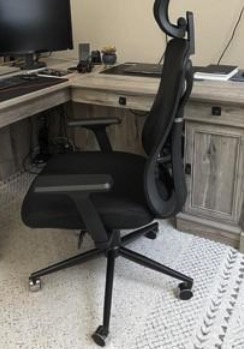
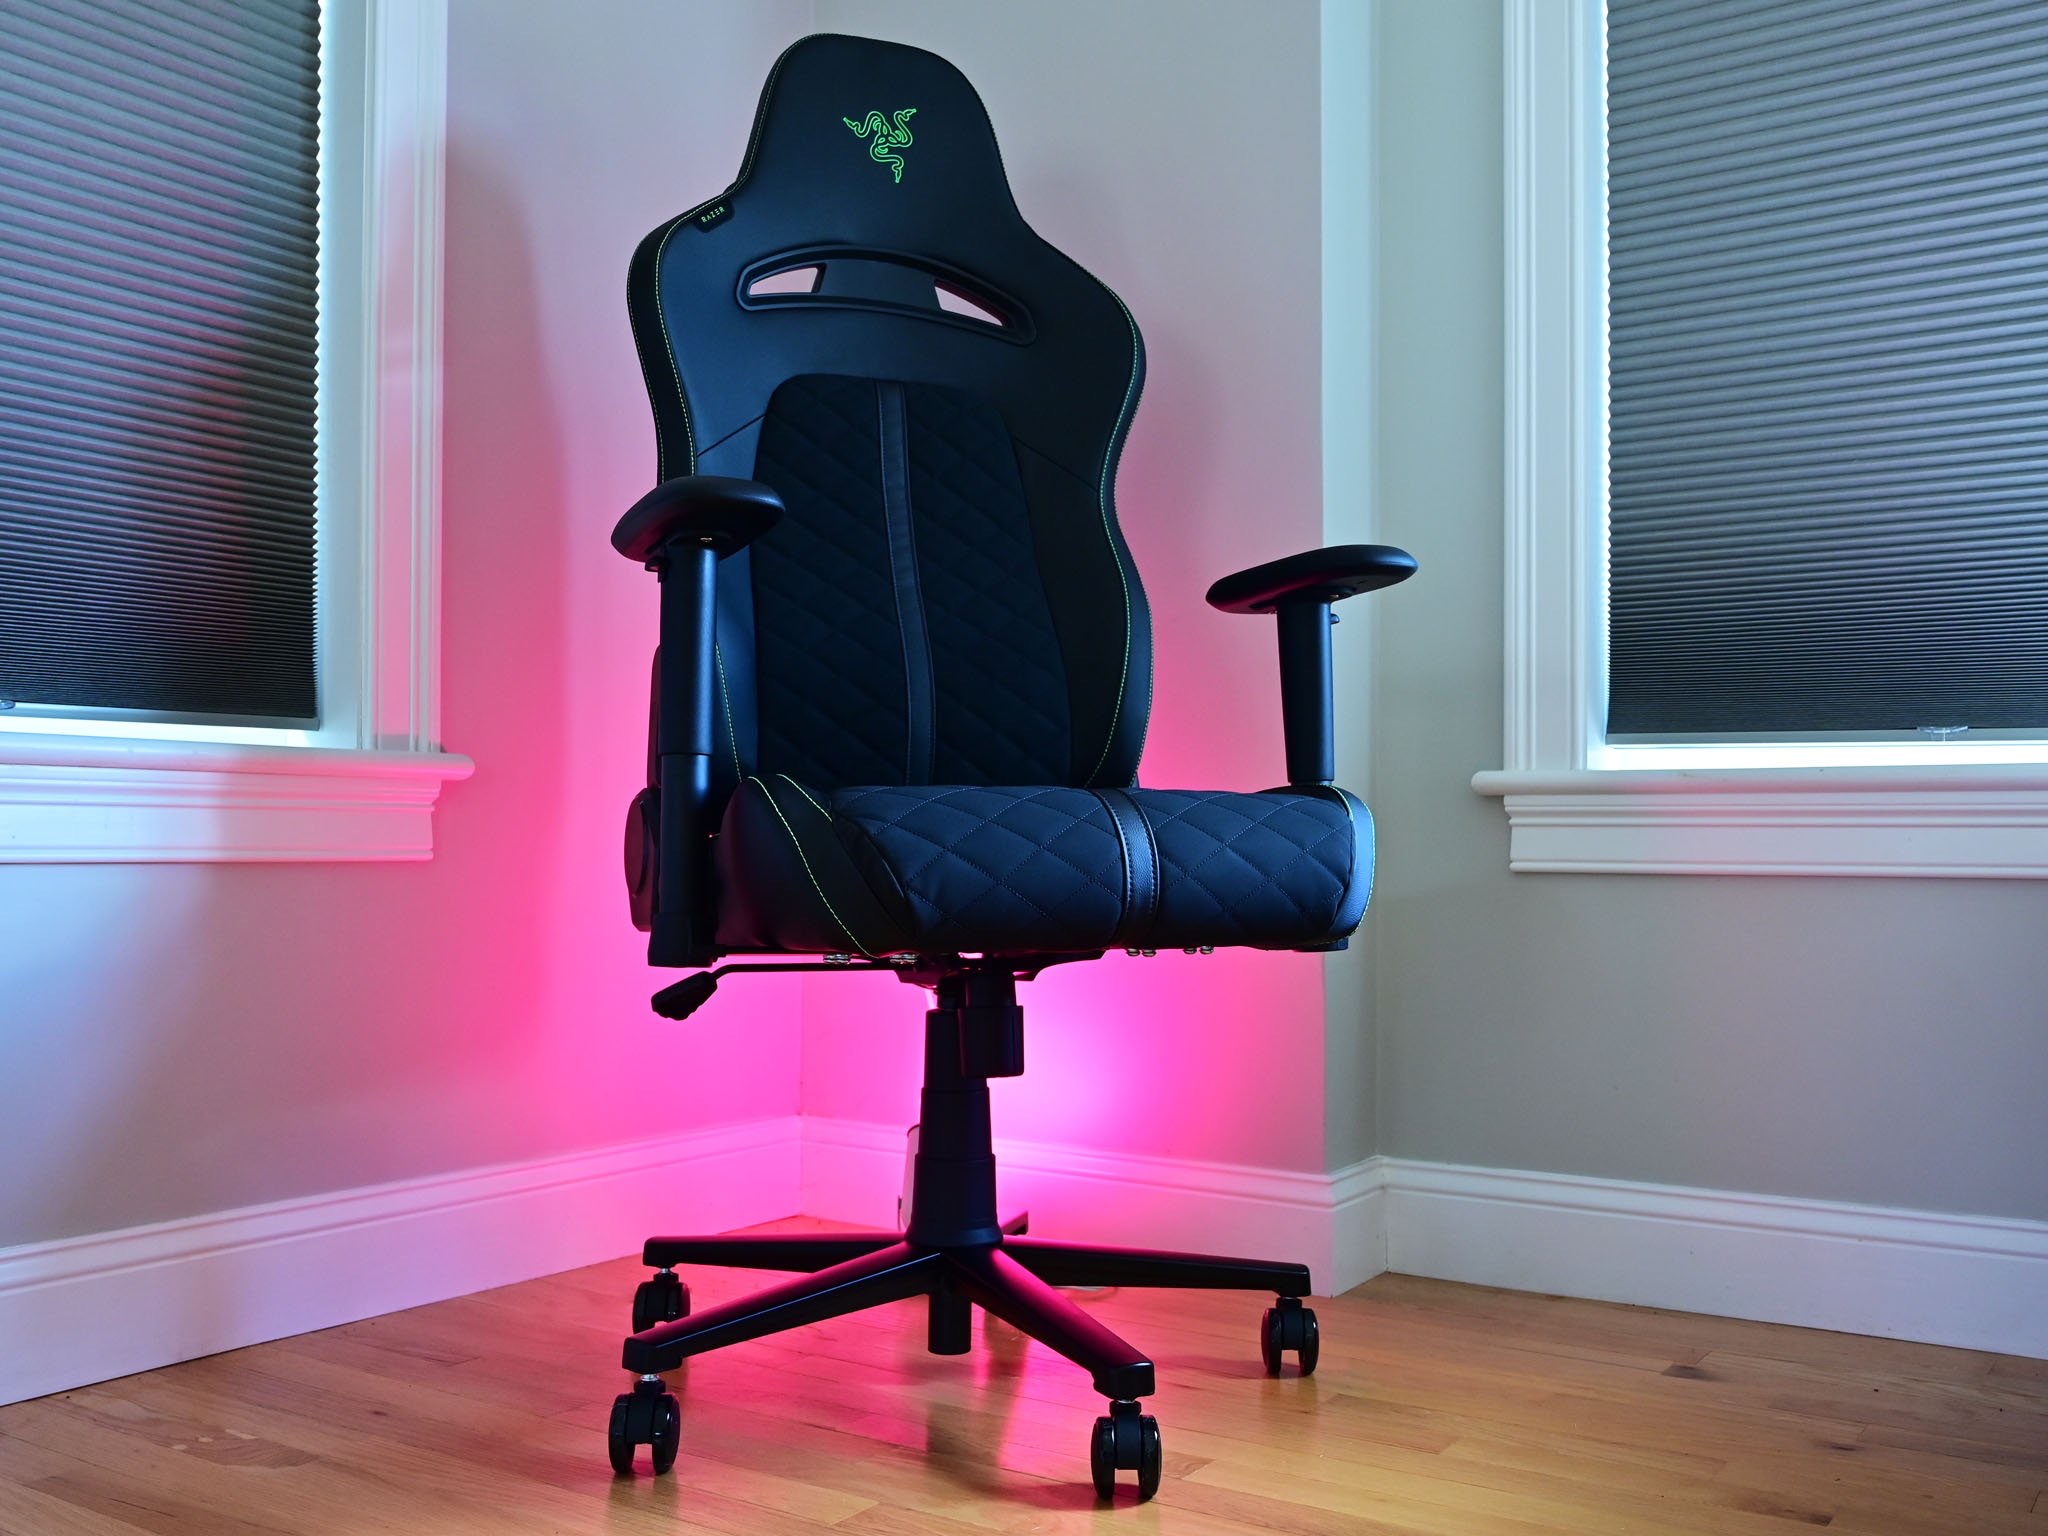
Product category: items_chair
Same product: no